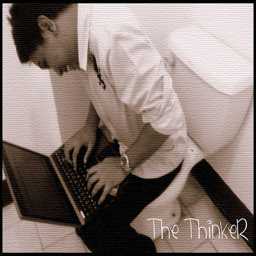
A man is sitting on a toilet while using his laptop.
a person sitting on a toilet with a laptop and talking on a cell phone
A guy types on his laptop while sitting on the toilet.
Young man sitting on the toilet but using his laptop at the same time
A man is sitting, fully clothes on a toilet with a lap top.